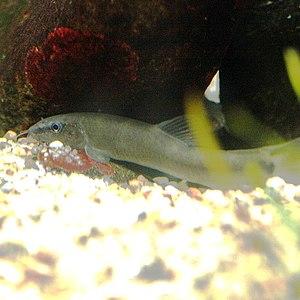
Leptobotia est un genre de poissons téléostéens de la famille des Botiidae et de l'ordre des Cypriniformes. Le genre Leptobotia est endémique de la Chine. Parabotia curtus est désormais formellement inclus dans le genre Leptobotia.